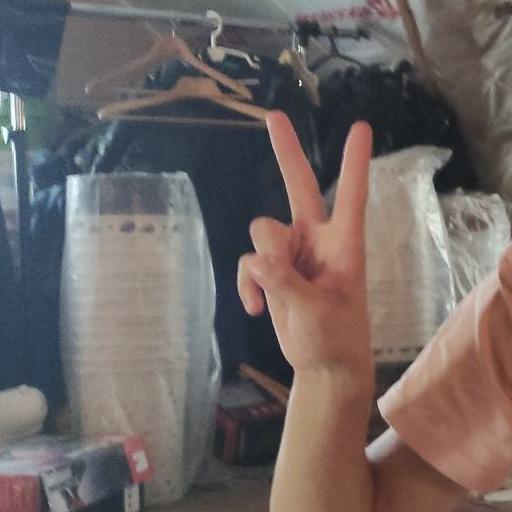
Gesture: peace